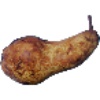
Label: Pear Abate 1